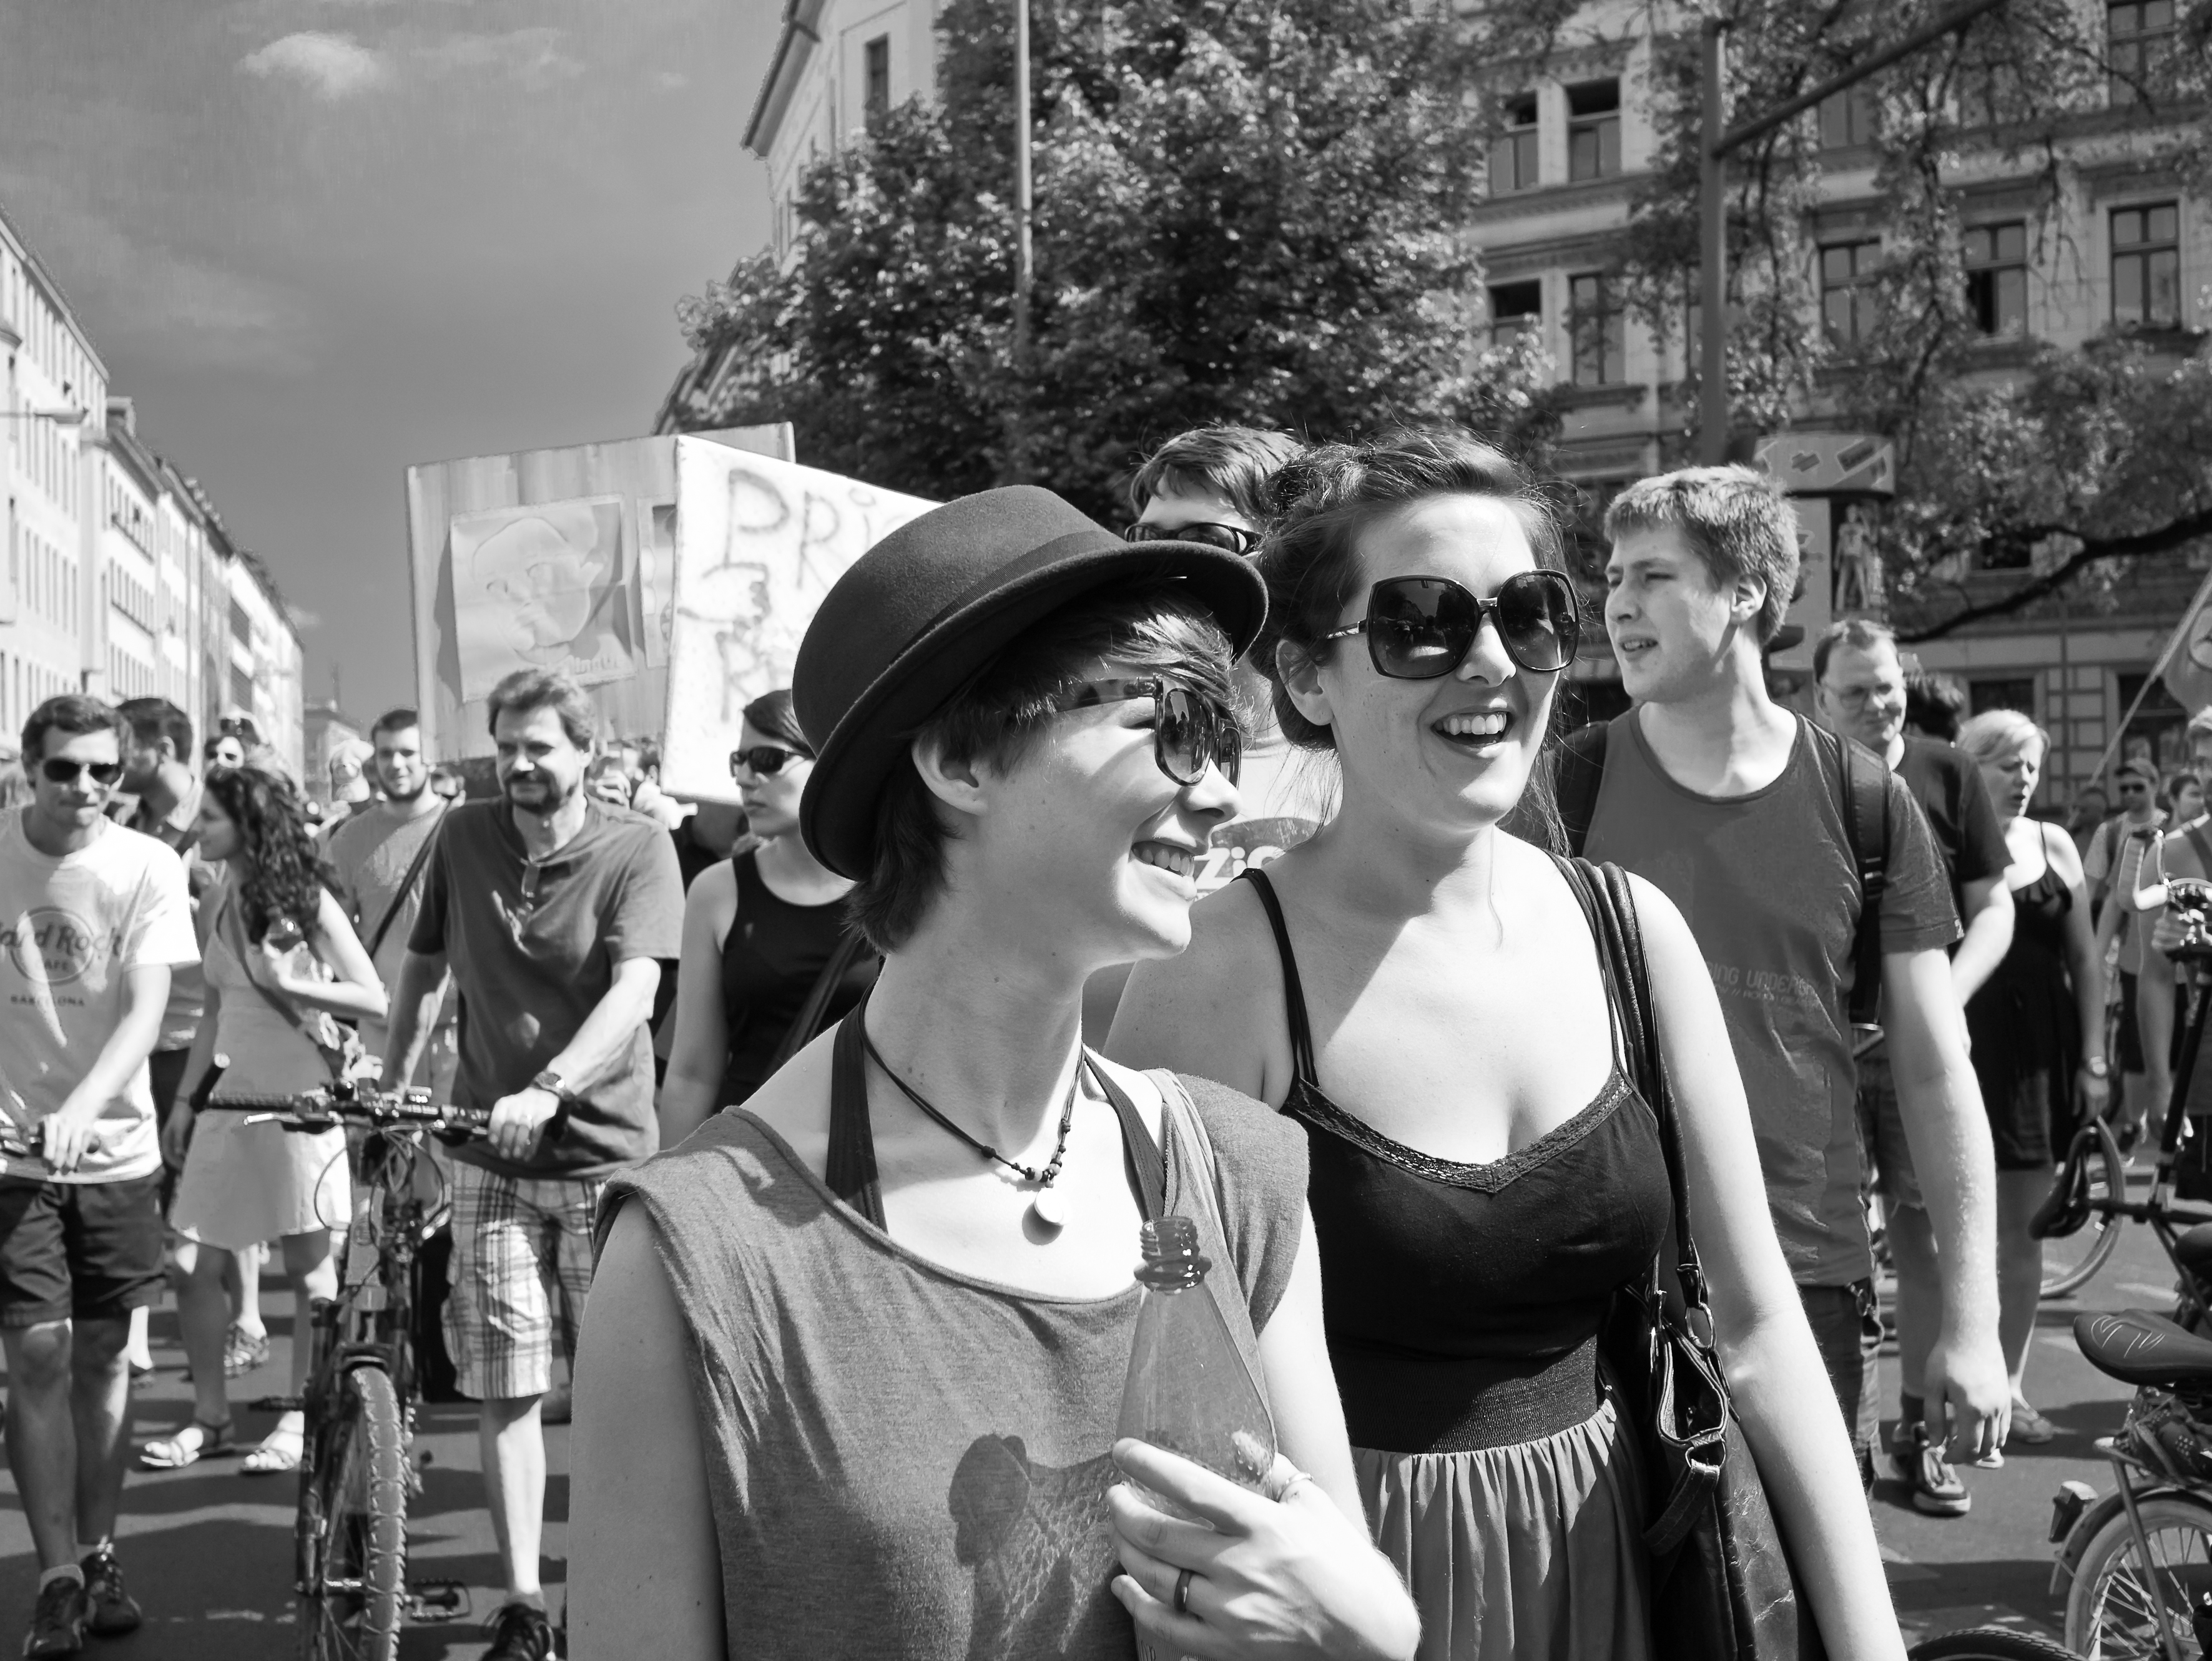
black and white, people, road, street, crowd, fashion, monochrome, festival, 2013, infrastructure, photograph, berlin, panasoniclumixg3, stopwatchingus, monochrome photography